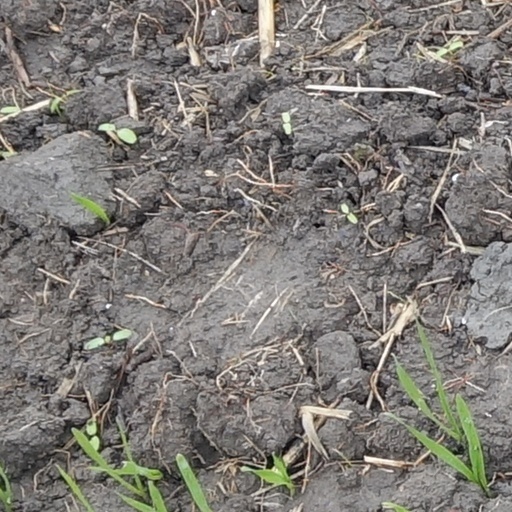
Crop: wheat